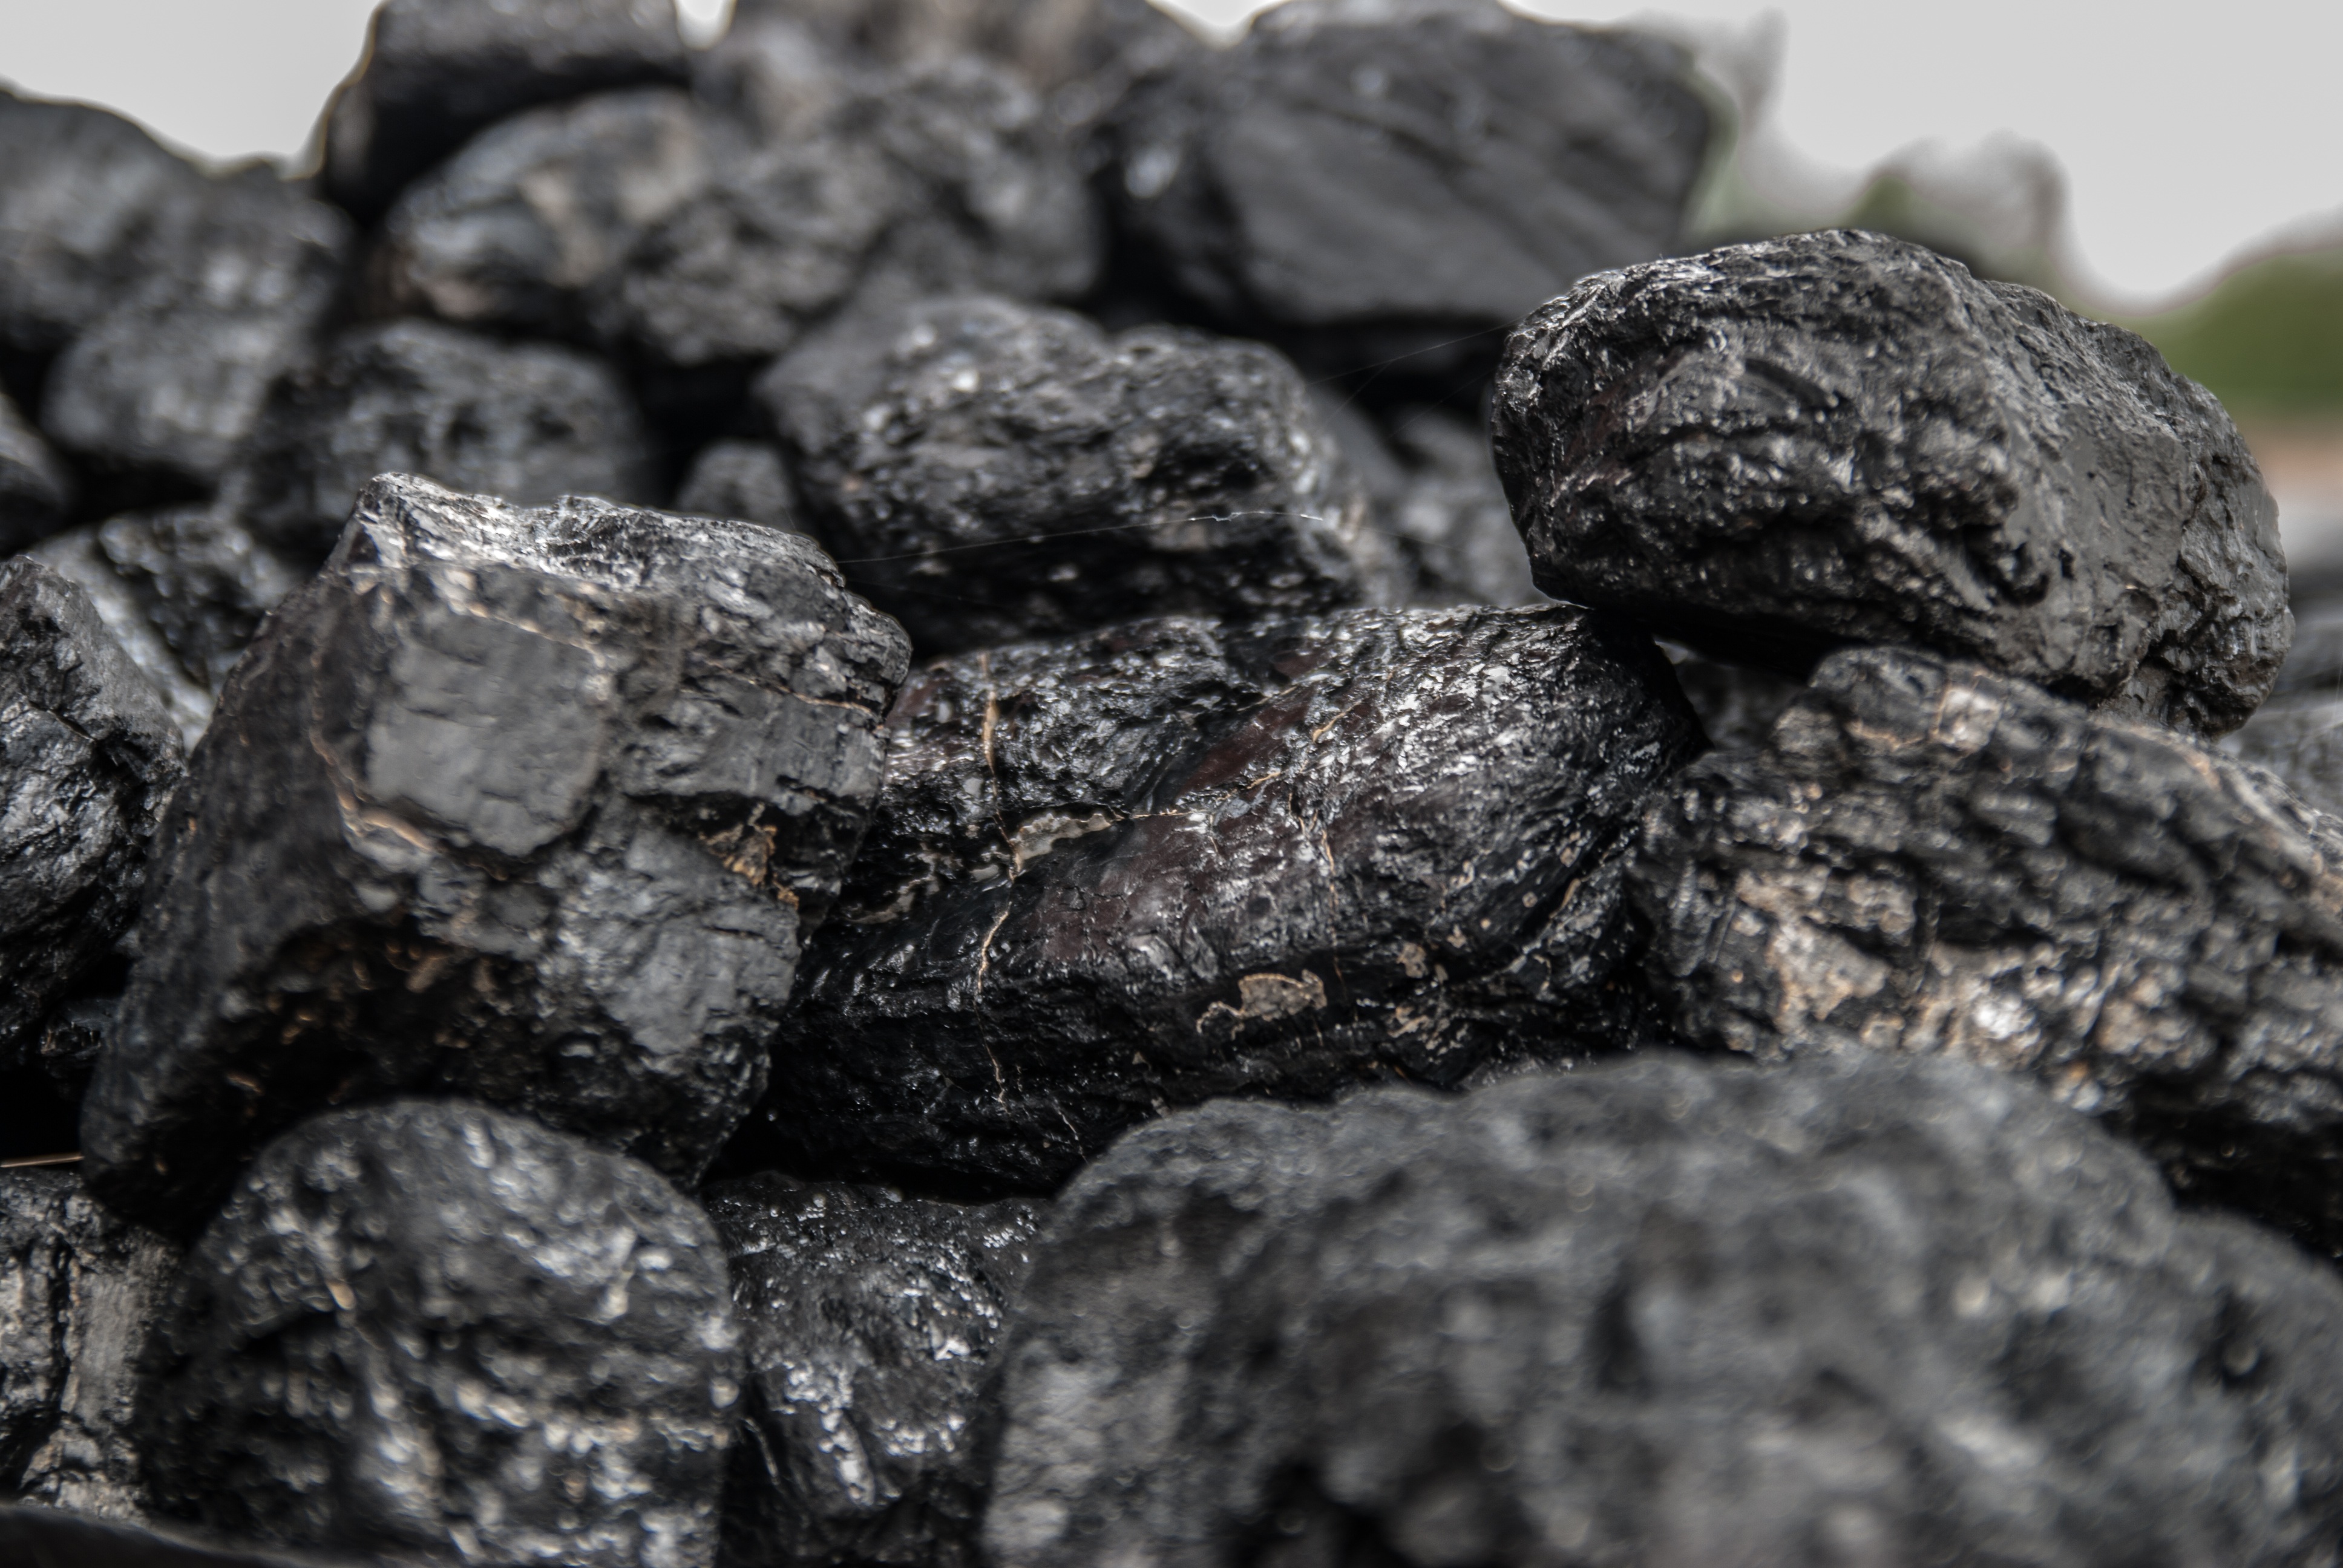
rock, food, produce, soil, black, material, close up, auriculariales, coal, edible mushroom, briquette, agaricomycetes